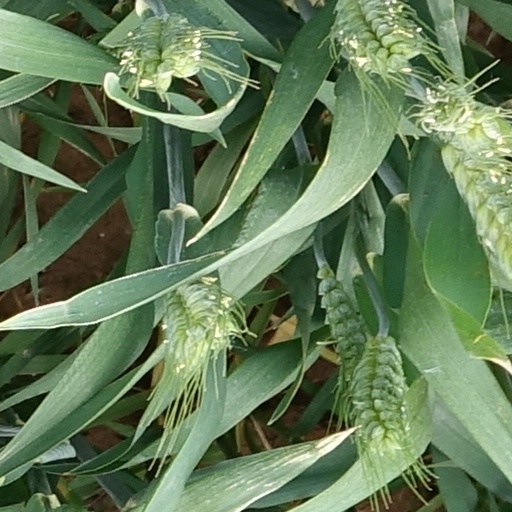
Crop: wheat